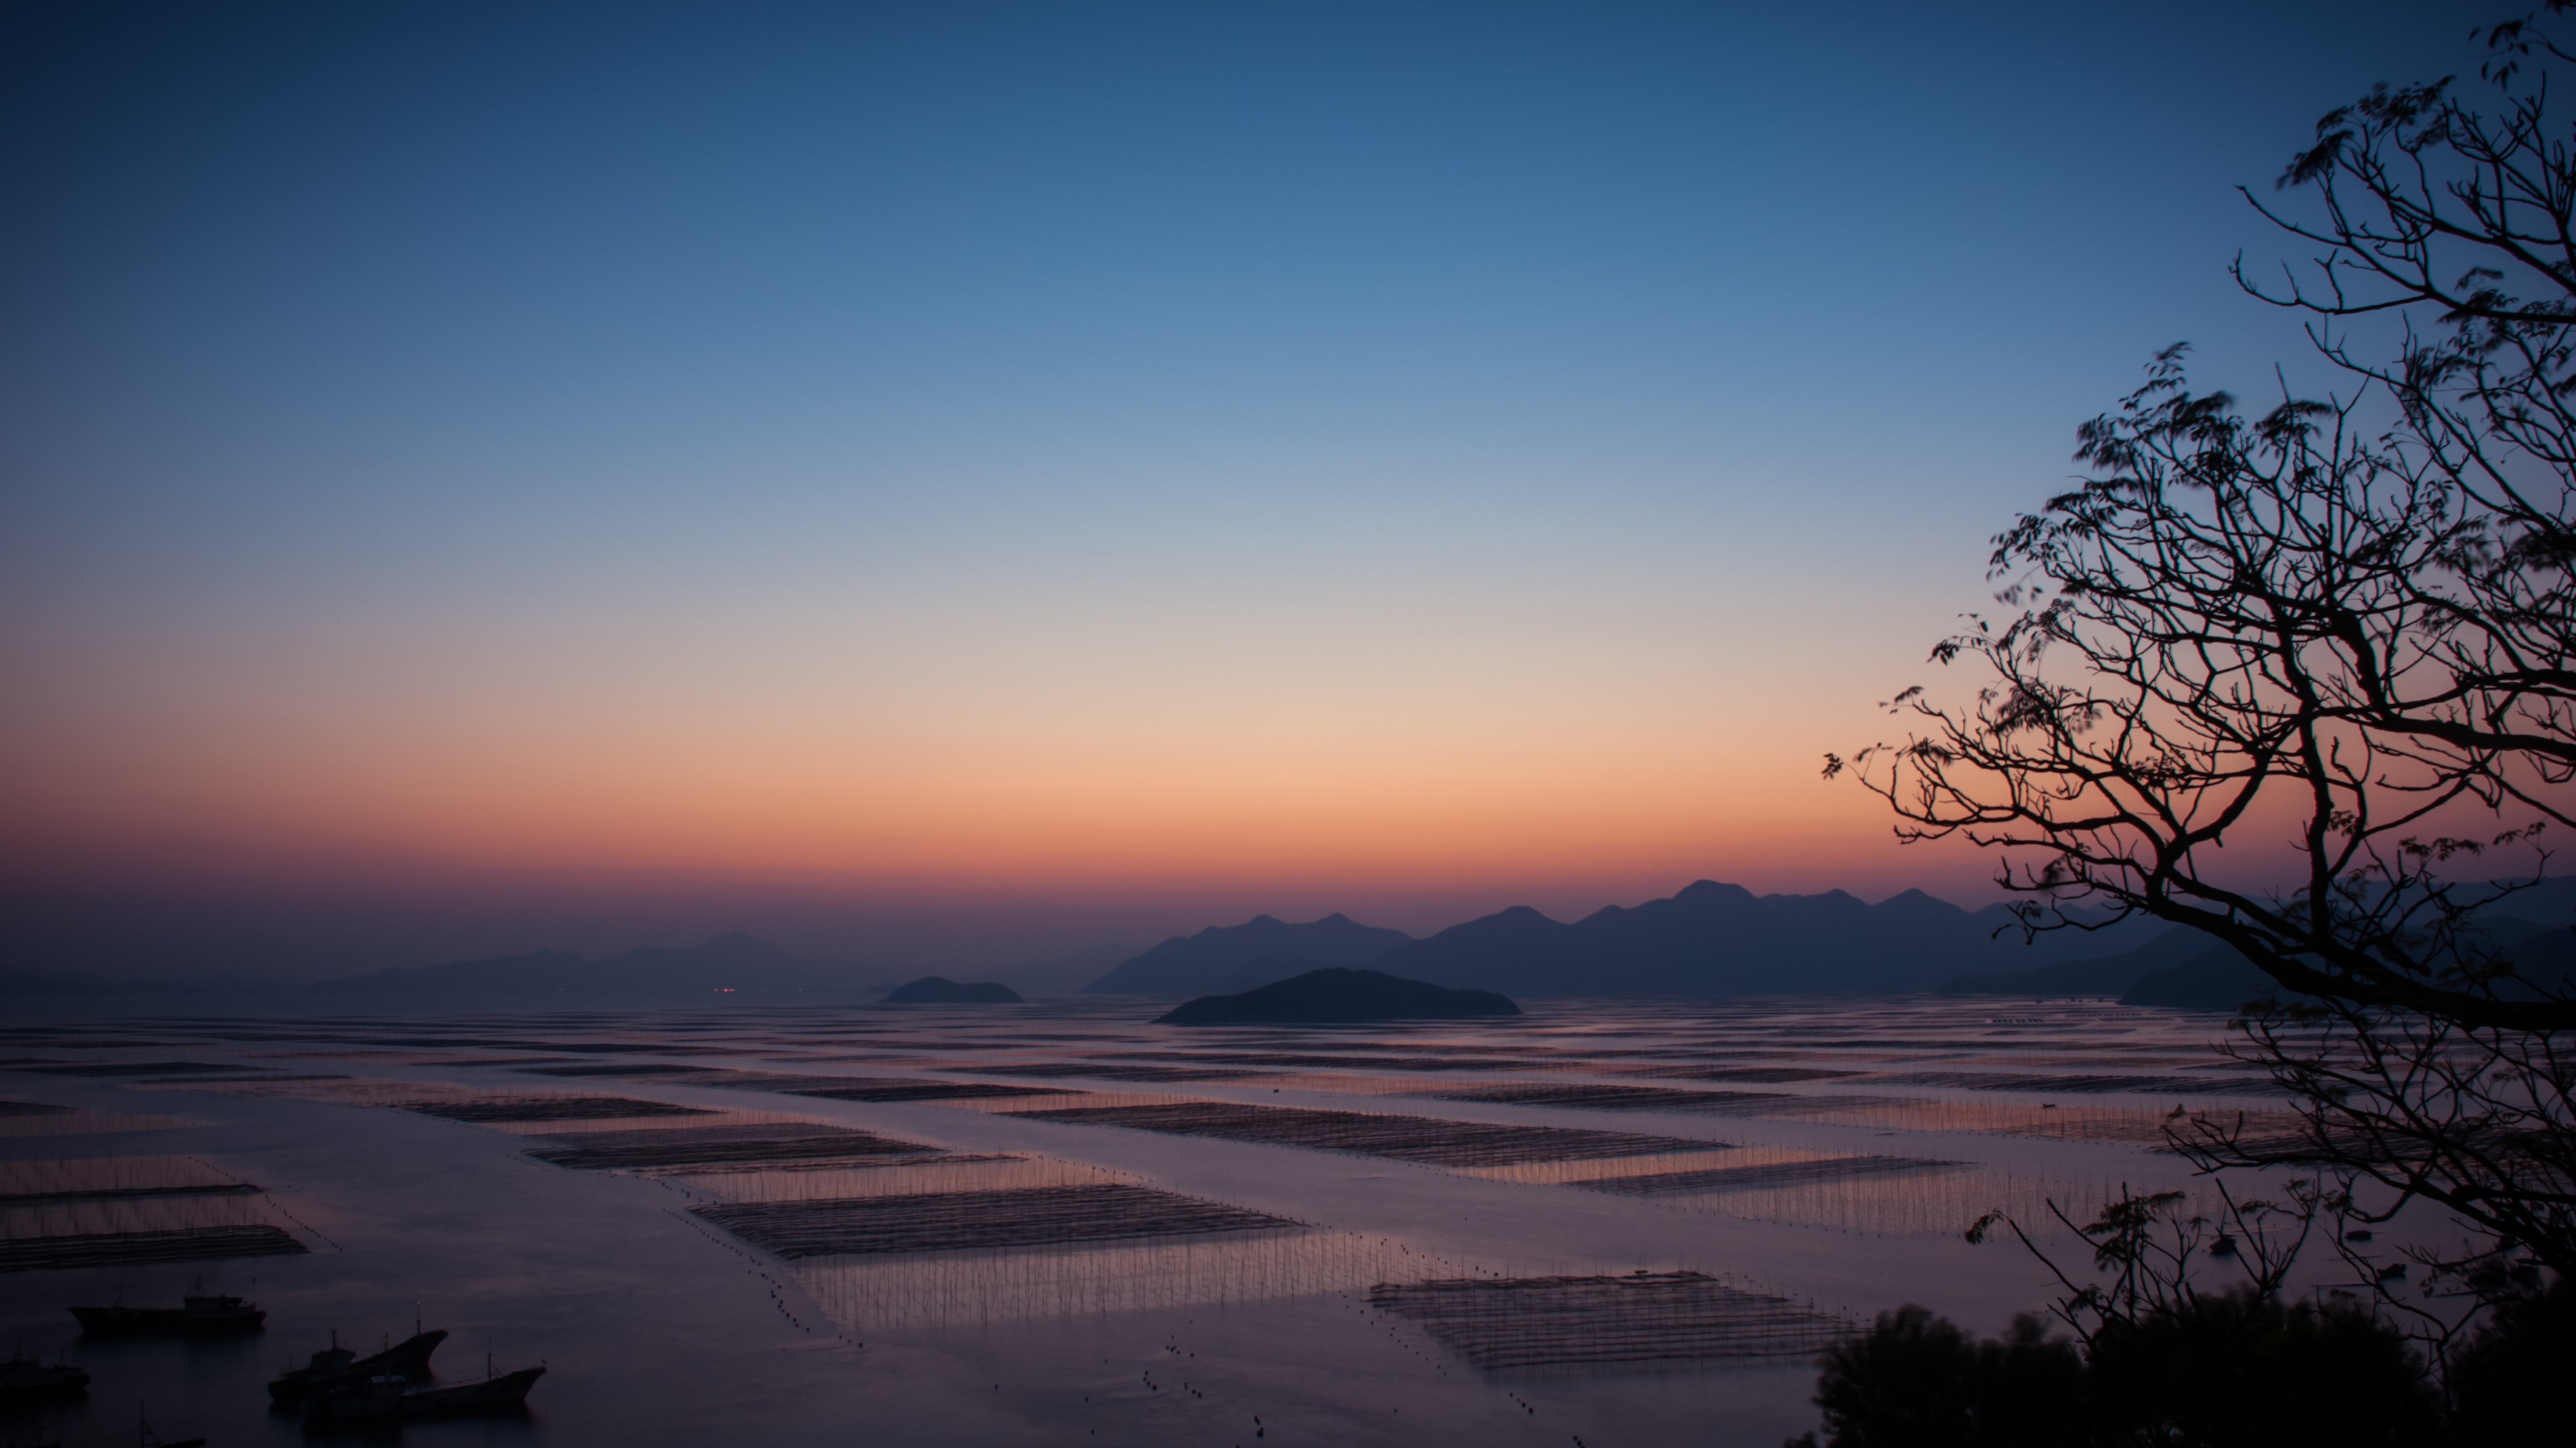
sea, horizon, cloud, sky, sunrise, sunset, sunlight, morning, dawn, atmosphere, dusk, evening, reflection, tranquil, scene, afterglow, atmospheric phenomenon